Aimée Battistini

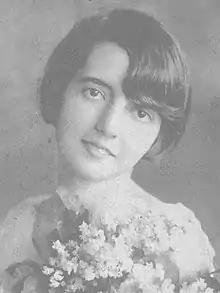

Battistini was born to a Corsican family, in the state of Bolívar, Venezuela. From a young age she reproduced classics of oil painting.